Delano Sam-Yorke

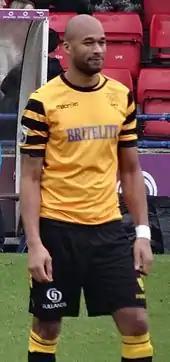
Sam-Yorke playing for Maidstone United in 2017

In January 2015, Sam-Yorke made his loan spell a permanent one with a full-time move to Lincoln City on a free transfer. He went on to score a goal in a 2–1 away win over Dover Athletic on 7 March 2015. Meanwhile, he was also sent off in stoppage time in a 2–0 home loss against Welling United on 14 March 2015. At the end of the 2014–15 season he was one of a number of players released by the club.